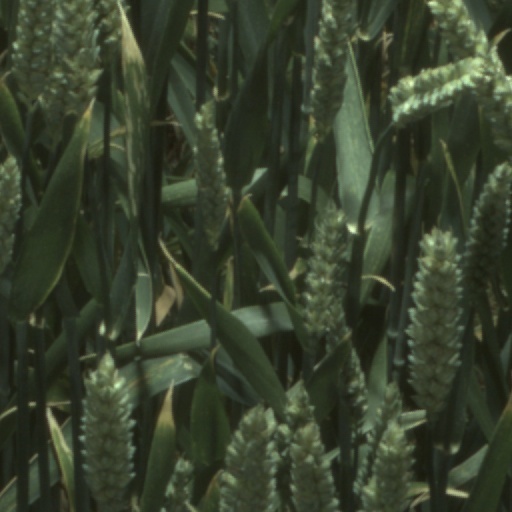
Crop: wheat